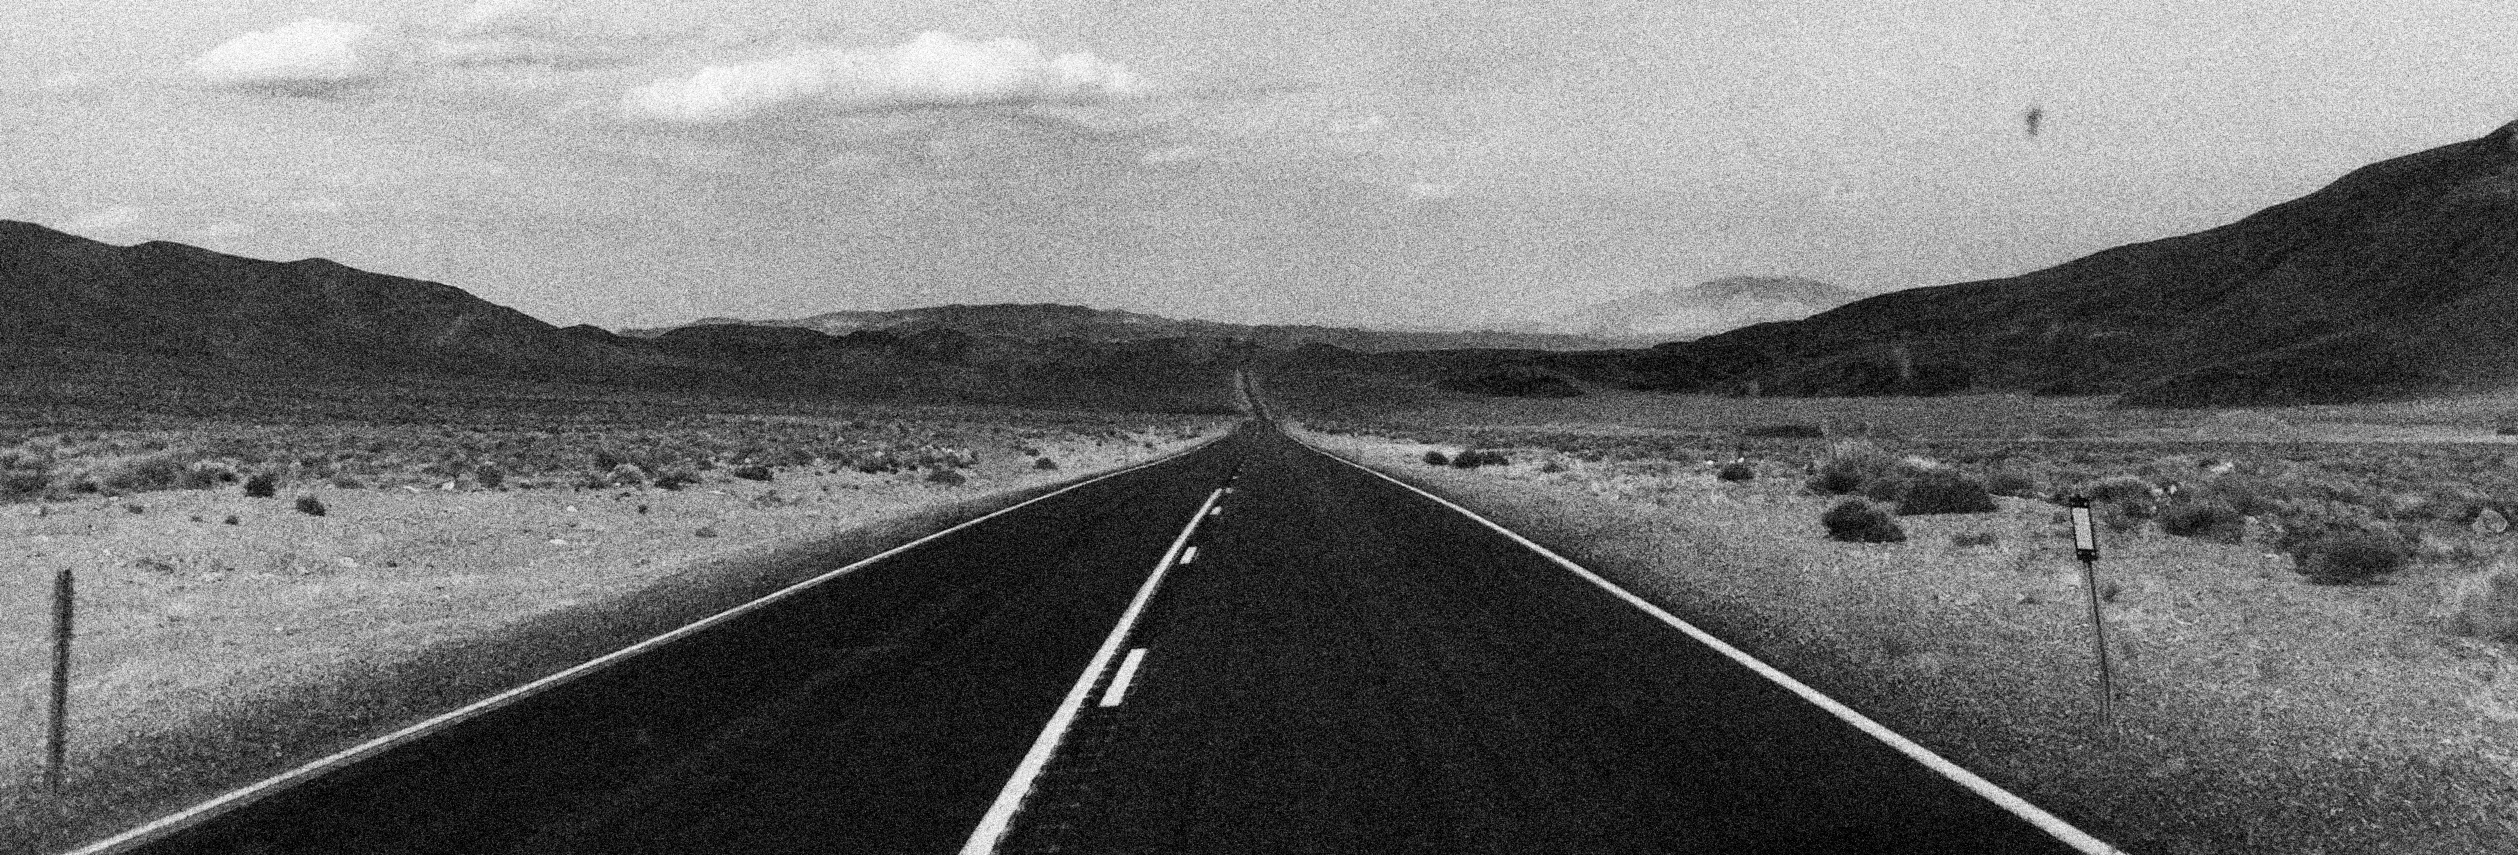
black and white, track, road, highway, asphalt, monochrome, lane, infrastructure, monochrome photography, atmospheric phenomenon, controlled access highway